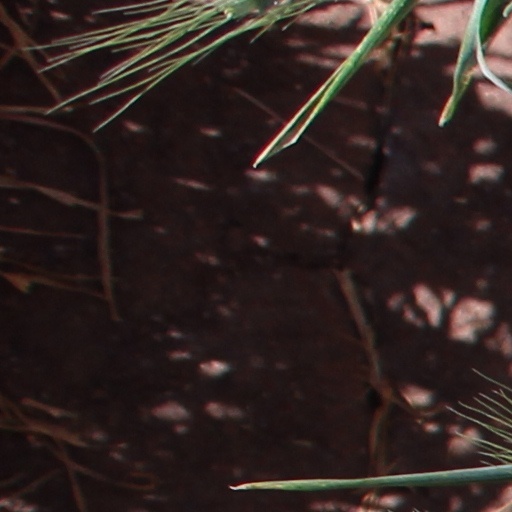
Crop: wheat